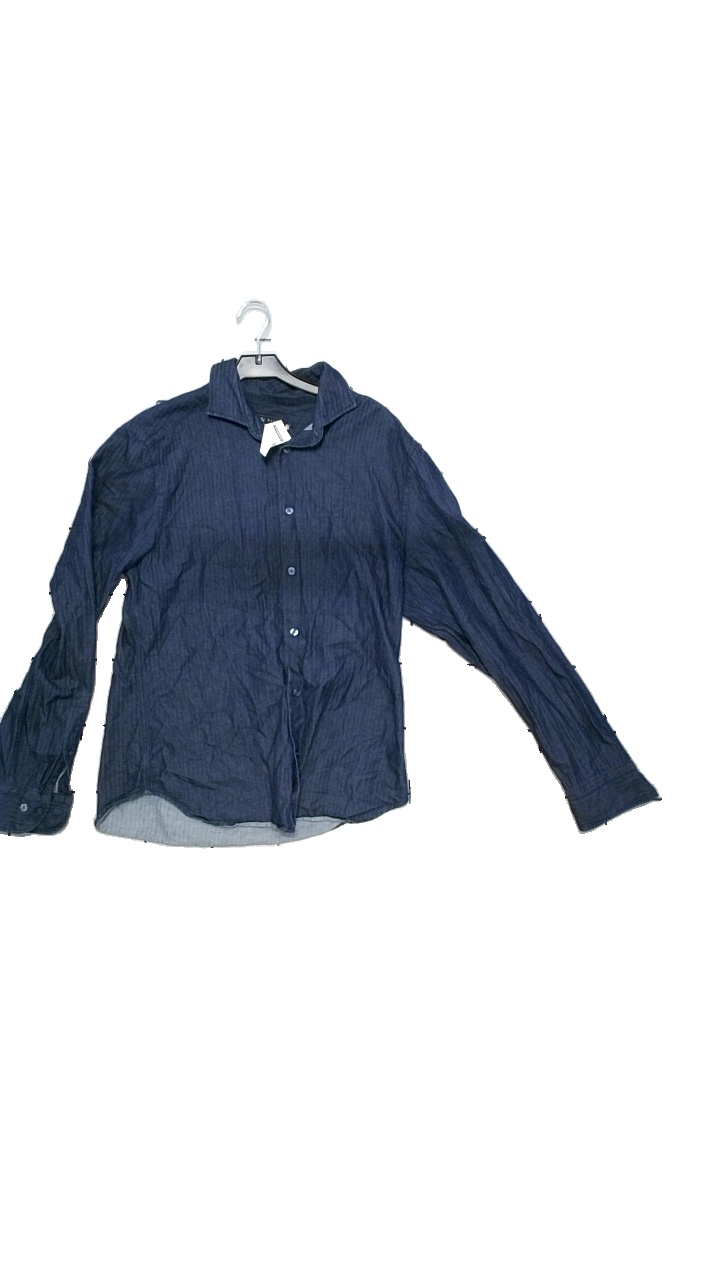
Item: Shirt (Men)
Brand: Riley
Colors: Multicolor, Blue
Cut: Regular
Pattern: Striped
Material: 100% cotton
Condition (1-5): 4
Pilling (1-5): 4
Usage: Reuse
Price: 50-100